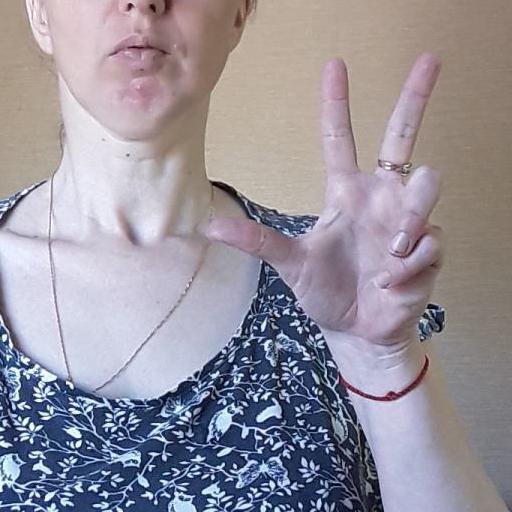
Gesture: three2